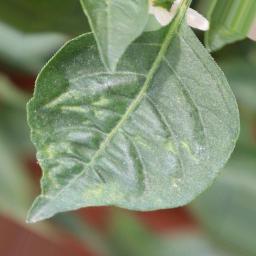
Label: mites_and_trips